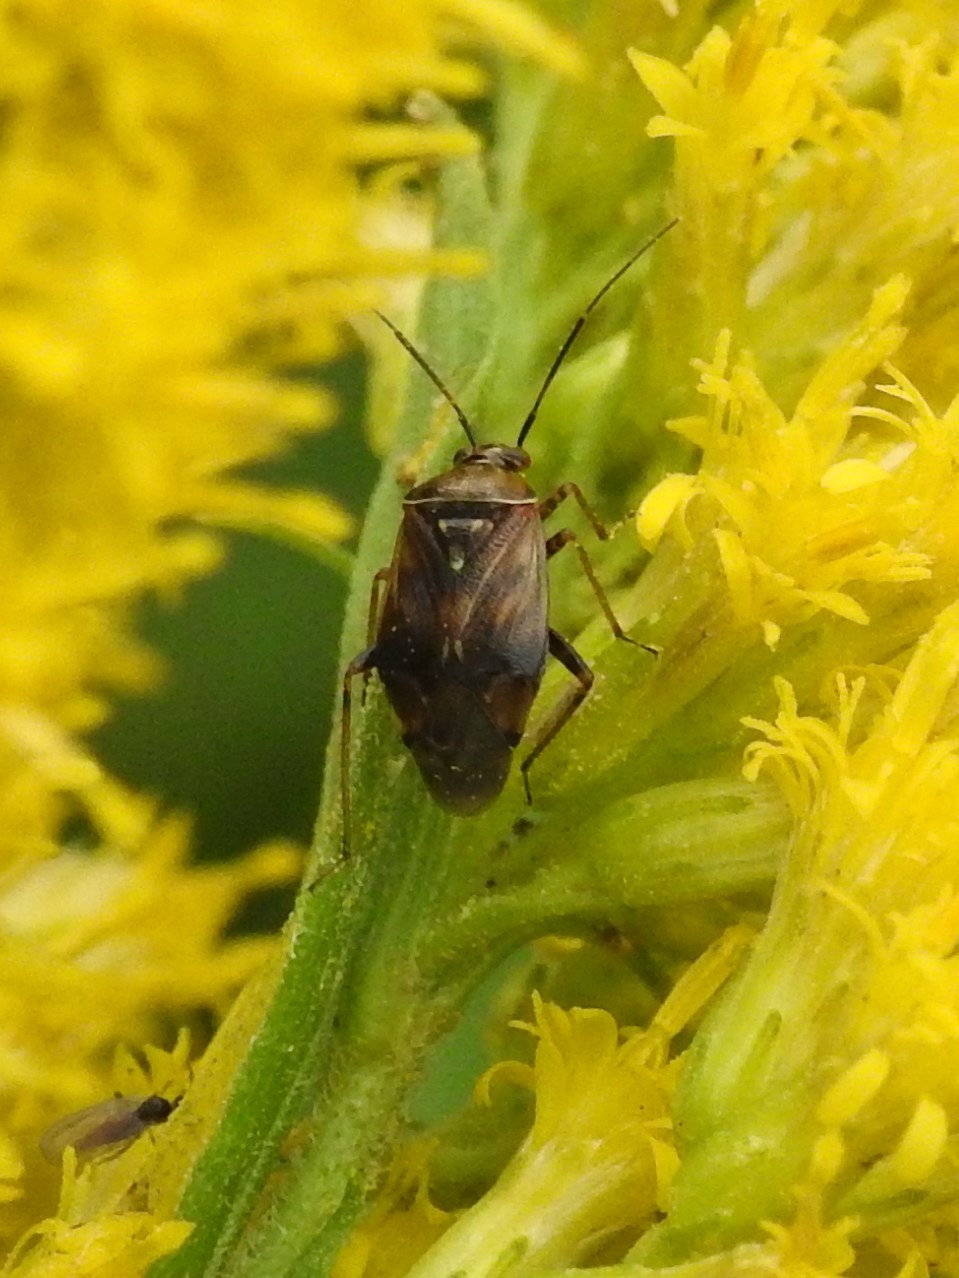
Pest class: lygus_bug